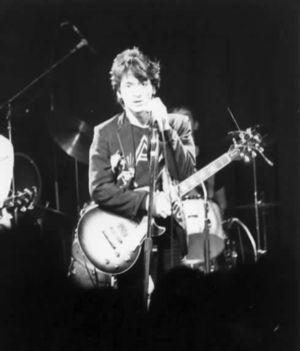
John Anthony Genzale Jr, né le 15 juillet 1952 à New York et mort le 23 avril 1991 à La Nouvelle-Orléans, plus connu sous le nom de Johnny Thunders, est un guitariste et chanteur de rock américain. Il a été le guitariste soliste du groupe The New York Dolls de 1972 à 1975. Il a ensuite fondé le groupe The Heartbreakers avant d'engager une carrière solo.